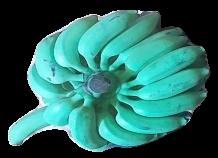
Variety: elakki-bale
Grade: grade3